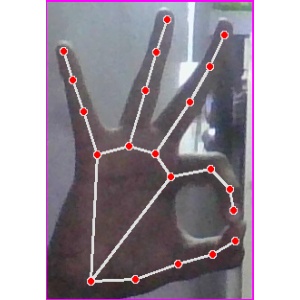
अक्षर: ण